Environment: real
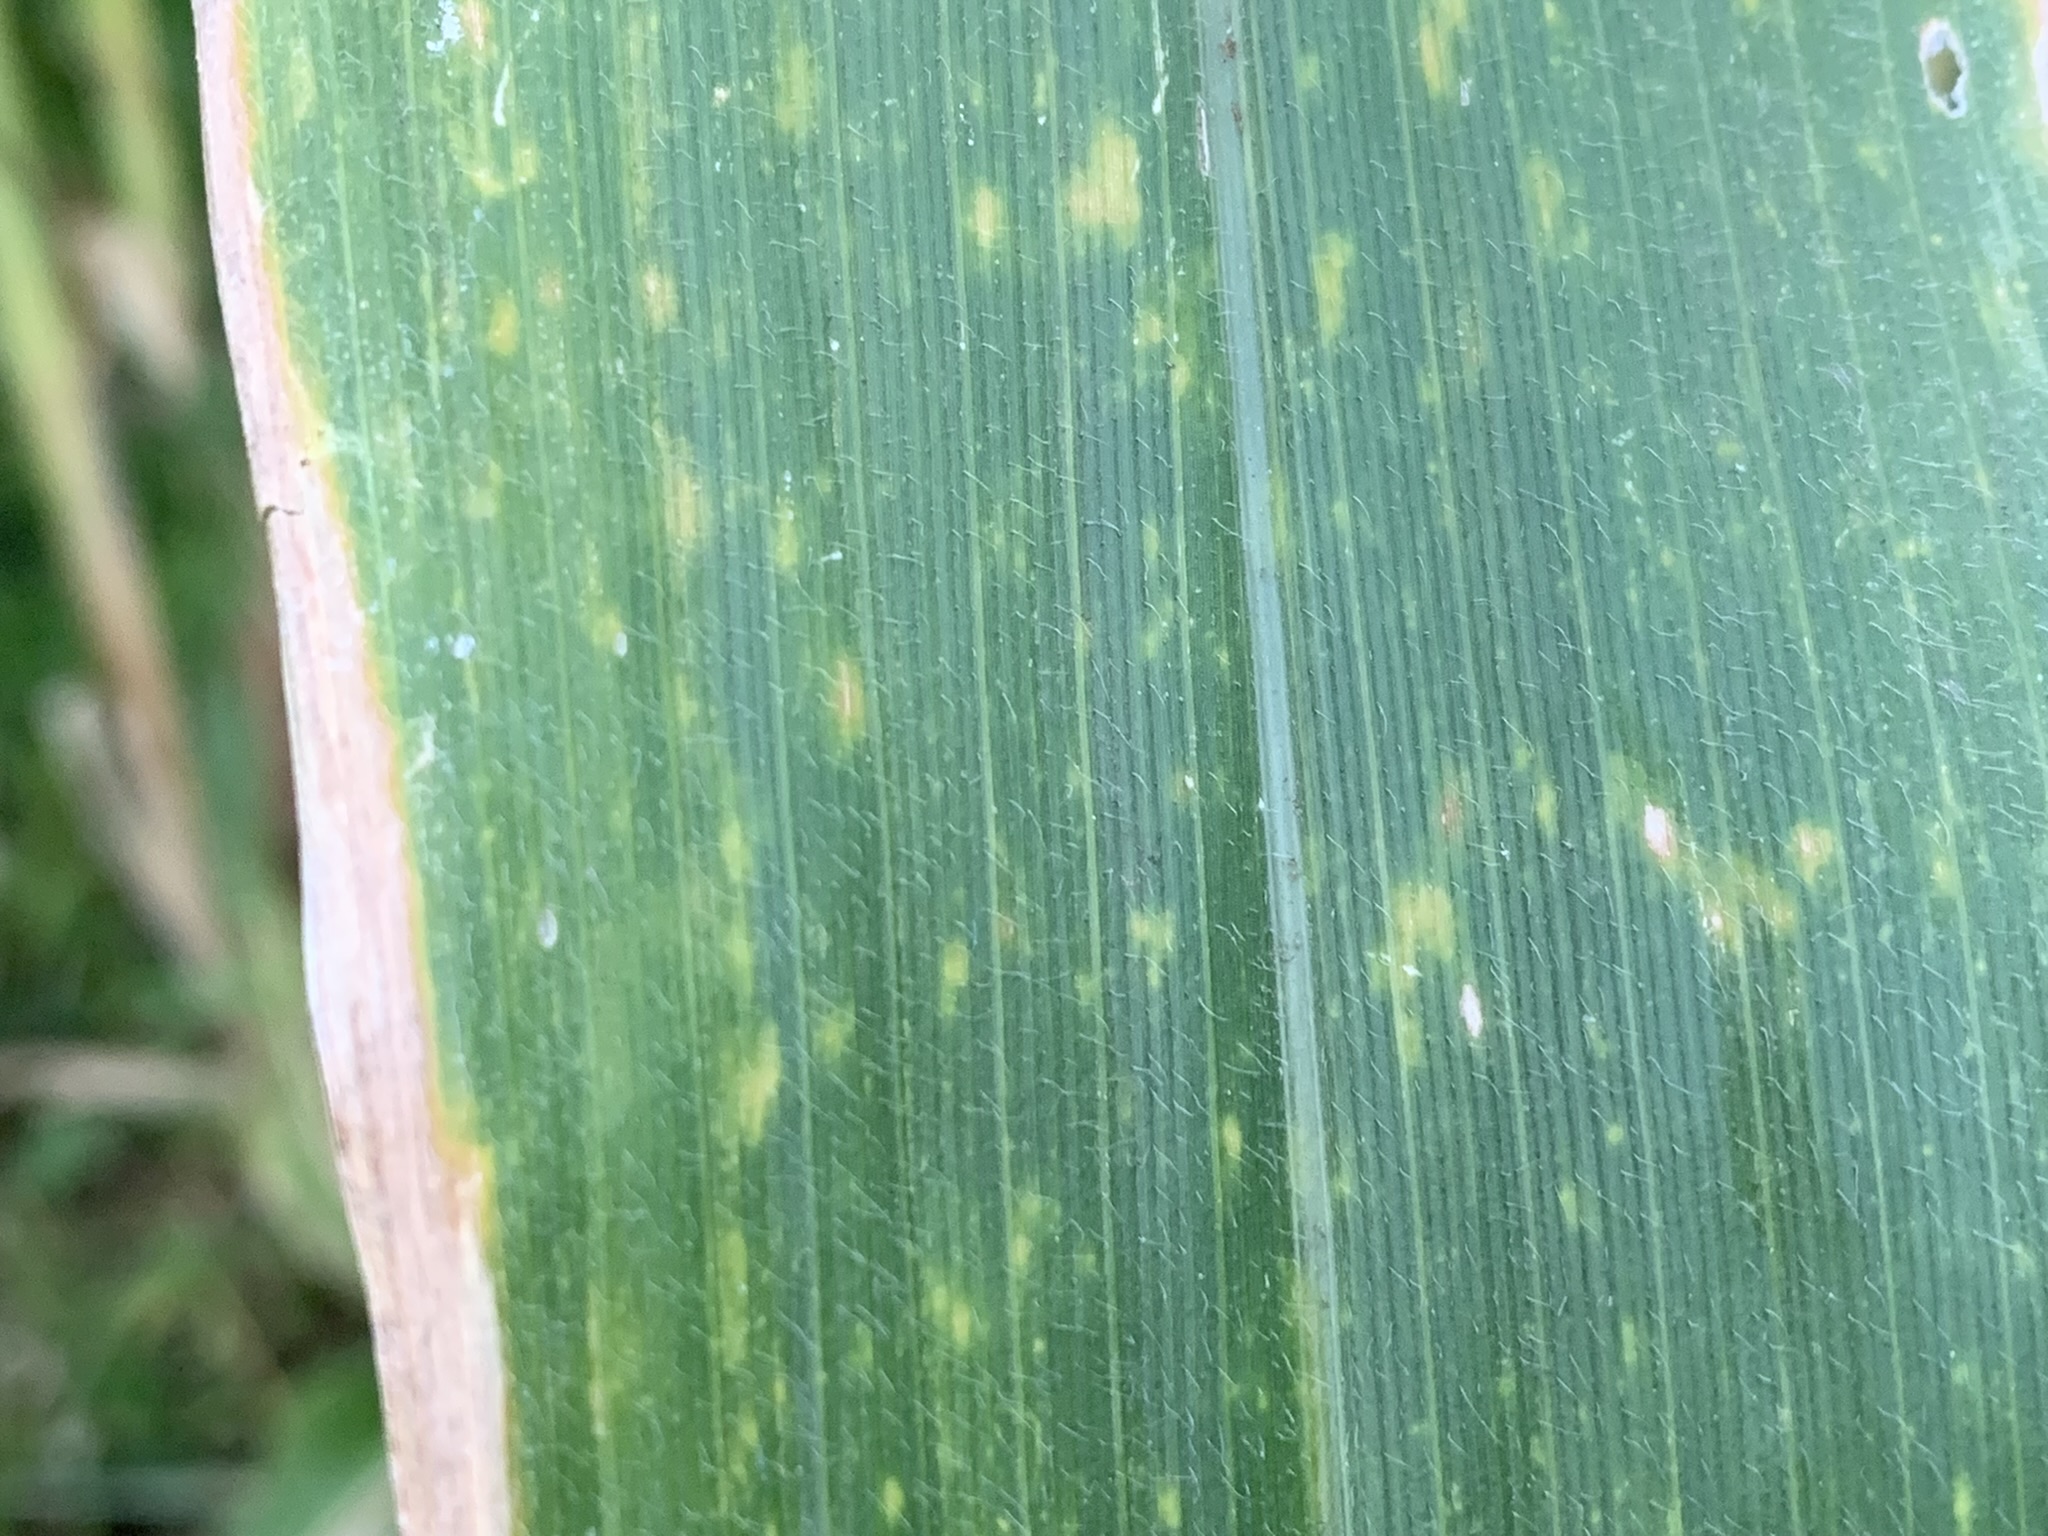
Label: lethal_necrosis